The Californians (TV series)

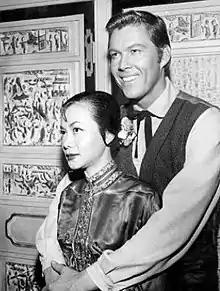
Adam Kennedy as Dion Patrick with Maria Tsien.

The Californians is a half-hour American Western television series, set during the California Gold Rush of the 1850s, which was broadcast by NBC from September 24, 1957, through August 27, 1959.